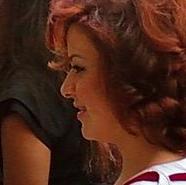
Age: 21